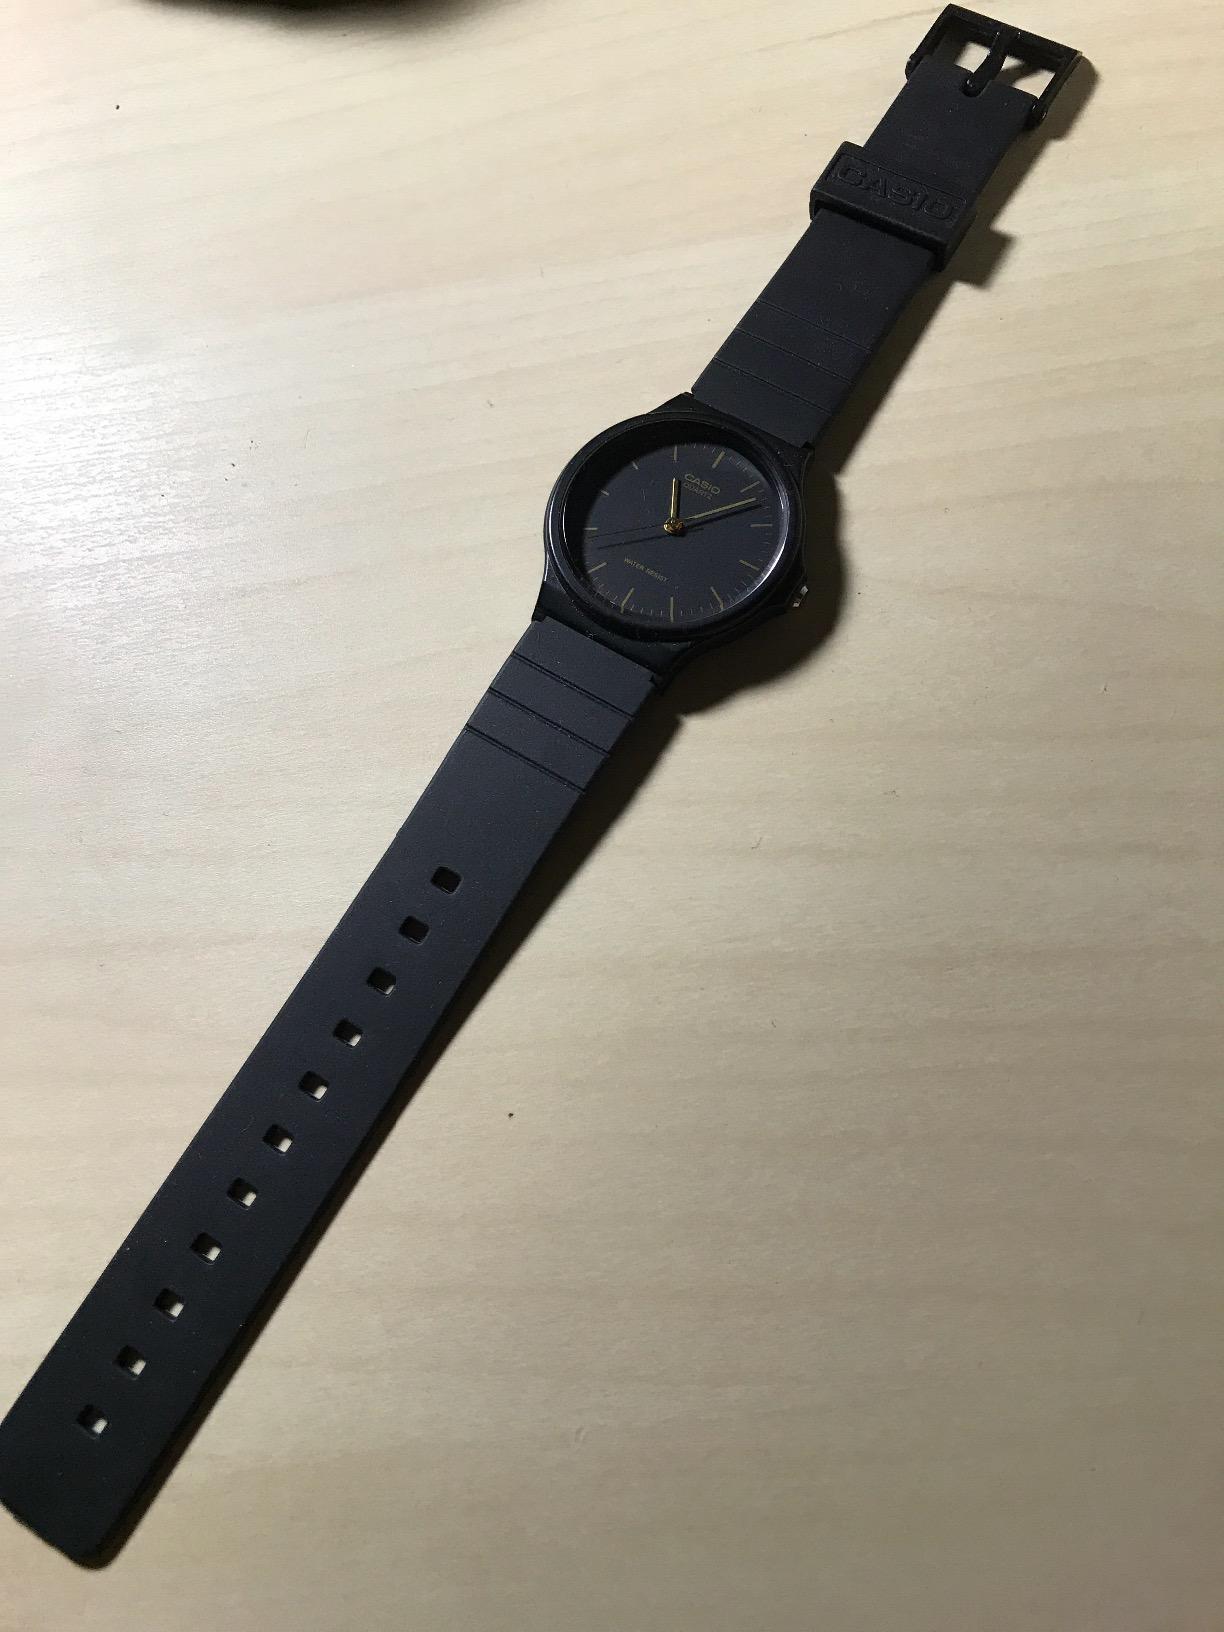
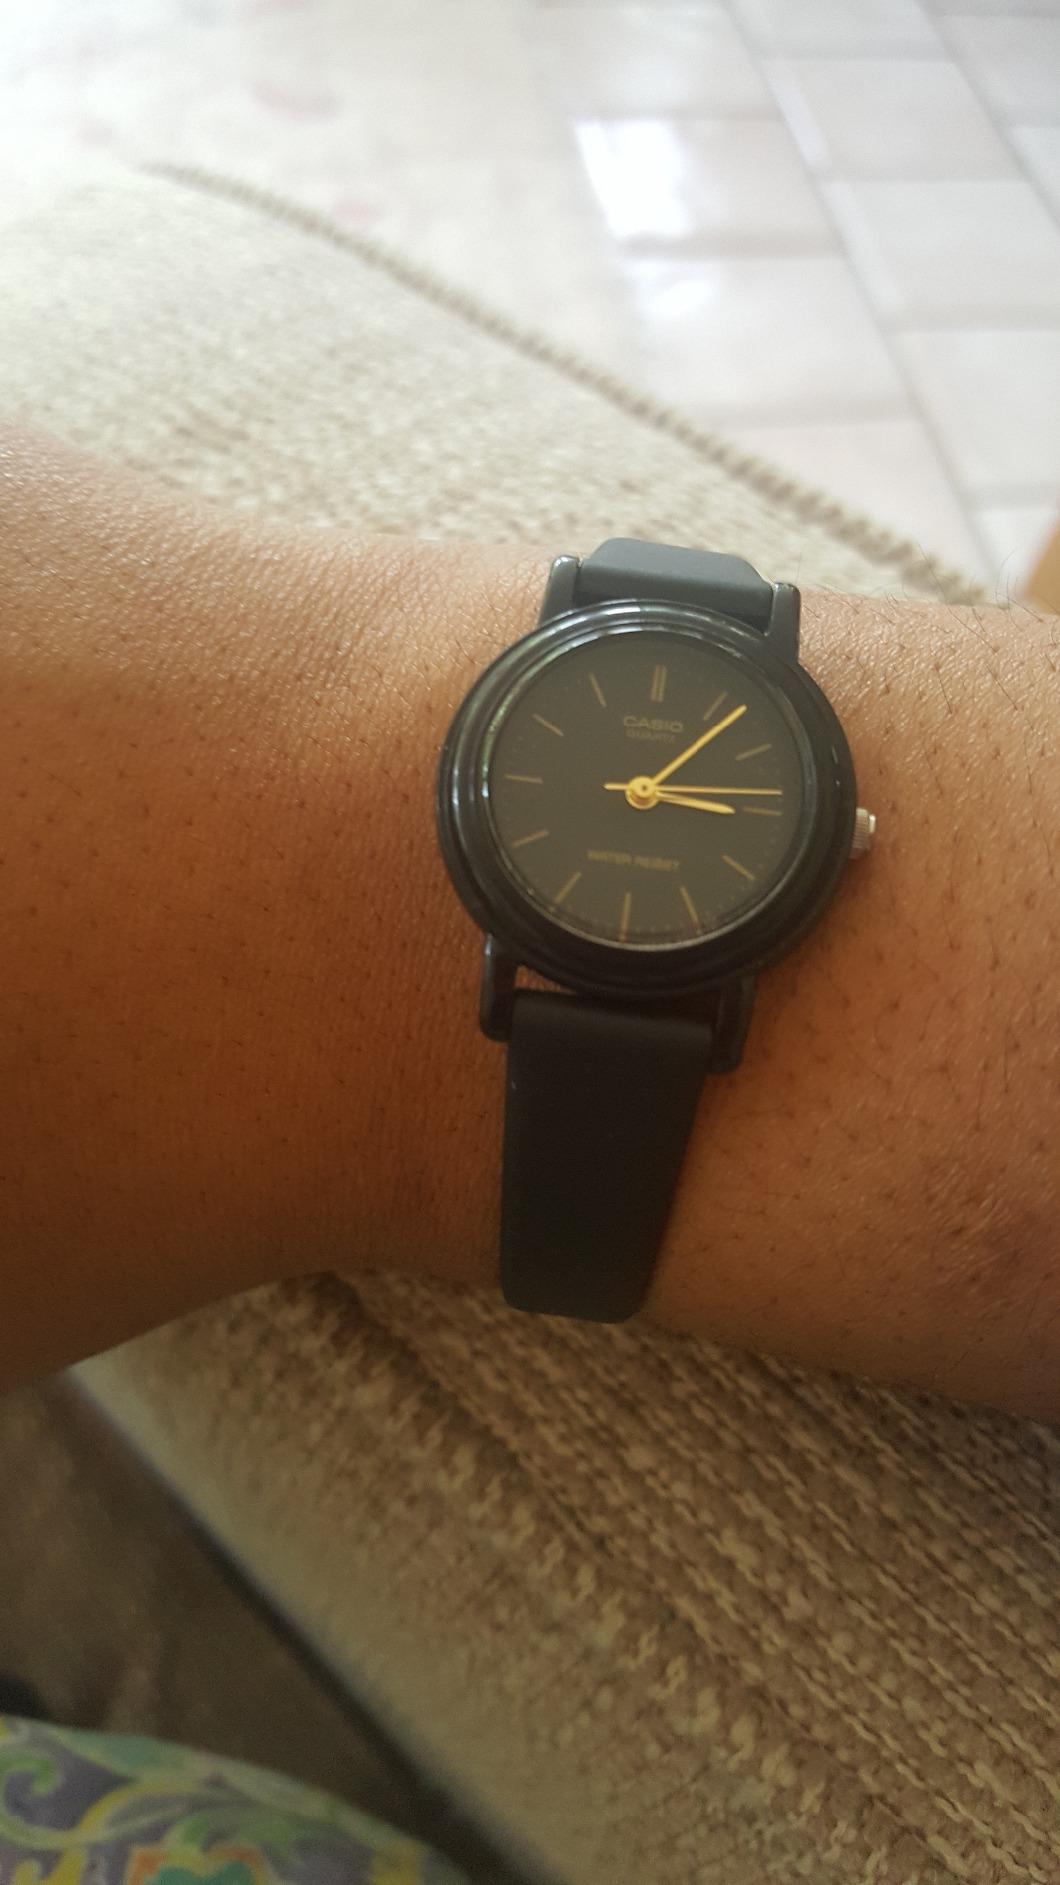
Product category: accessories_watch
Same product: no